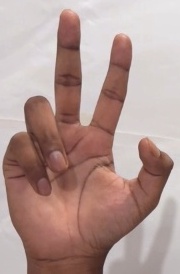
ASL sign: 3